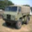
Label: truck